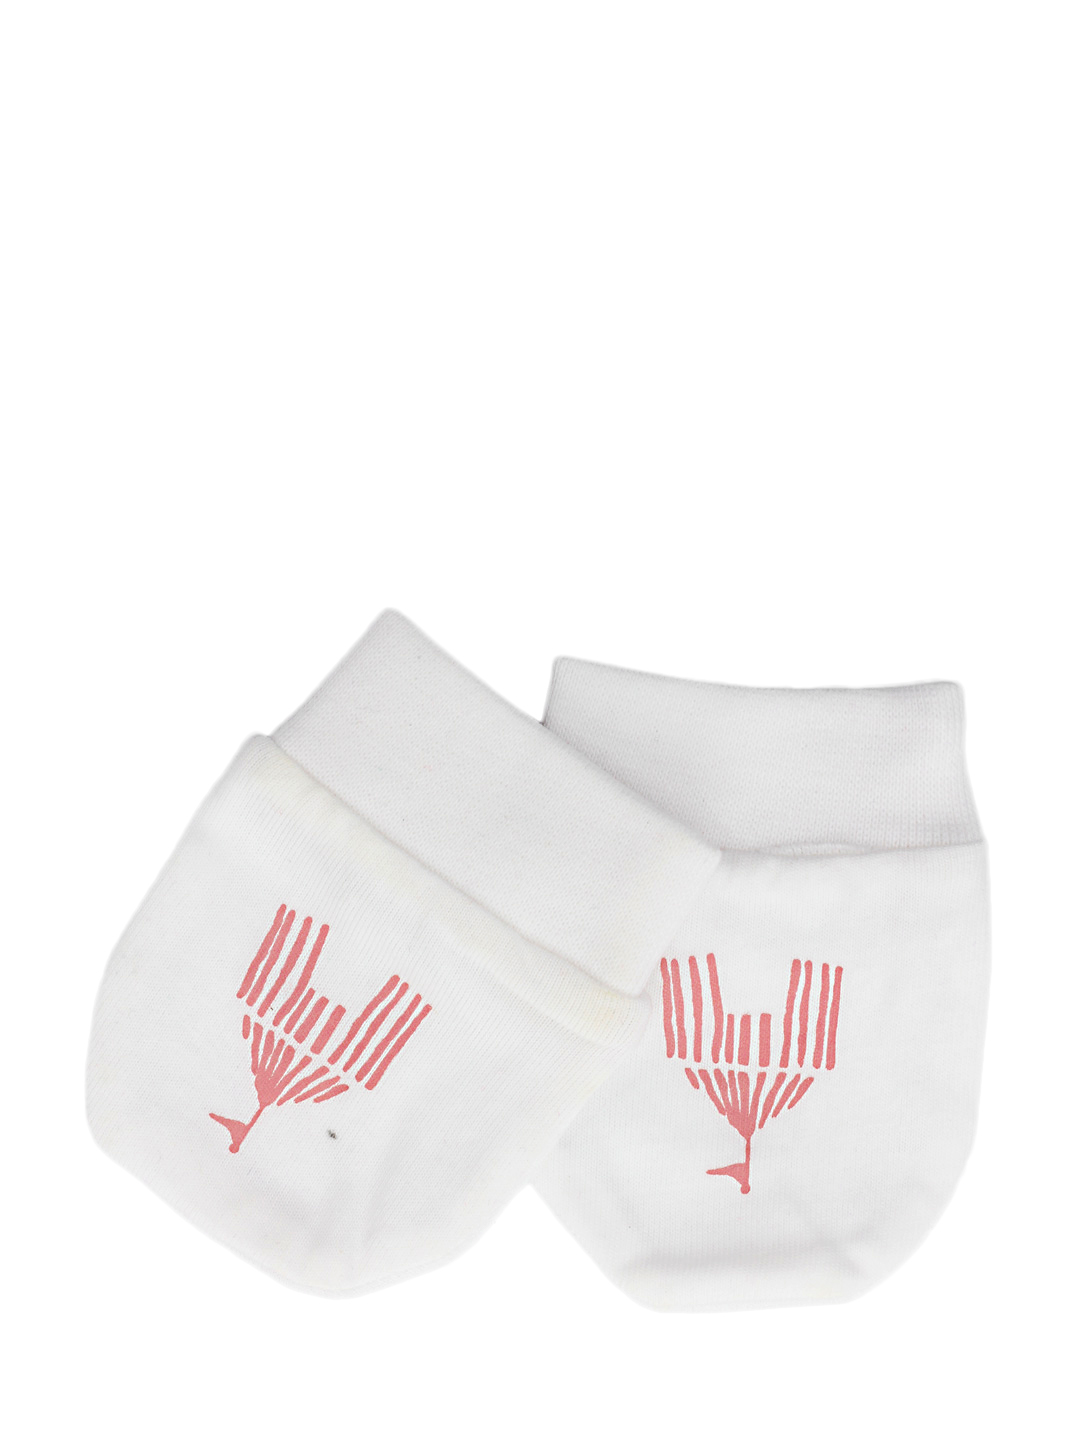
Madagascar 3 Infant Girls White Mittens
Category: Accessories / Gloves / Gloves
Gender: Girls
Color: White
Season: Summer 2012
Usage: Casual